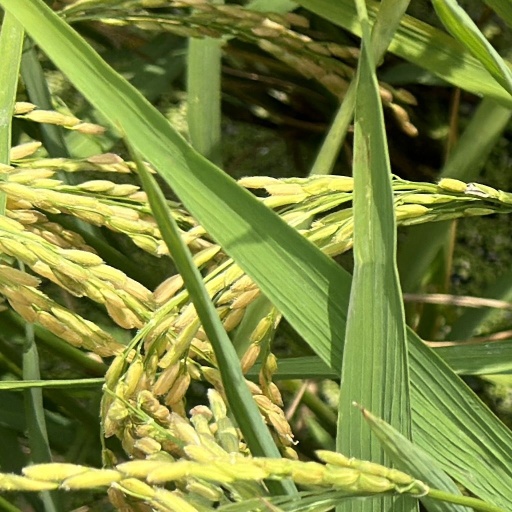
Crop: rice